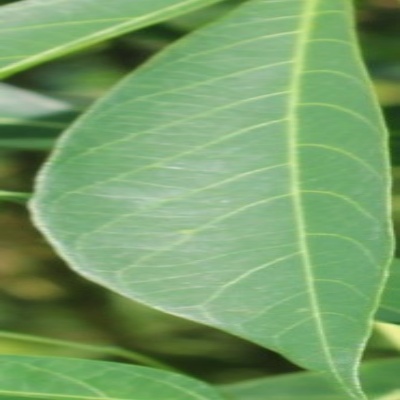
Crop: Cassava
Condition: green mite